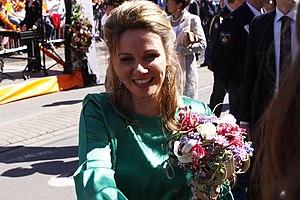
La princesse Annette d'Orange-Nassau, van Vollenhoven-Sekrève née le 18 avril 1972, est l'épouse du prince Bernhard d'Orange-Nassau, van Vollenhoven, le deuxième fils de la princesse Margriet des Pays-Bas et Pieter van Vollenhoven.